Belgian wine

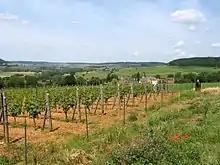
Wine production near Torgny

Belgian wine is produced in several parts of Belgium and production, although still modest at 1,400 hectoliters in 2004, has expanded in recent decades.